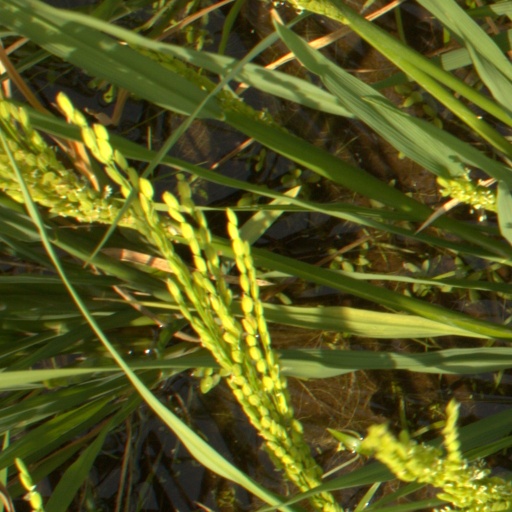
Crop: rice